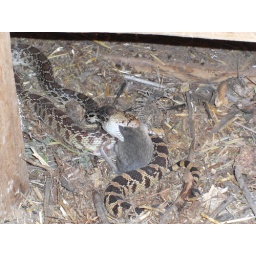
bull snake eating a rat in the chicken coup